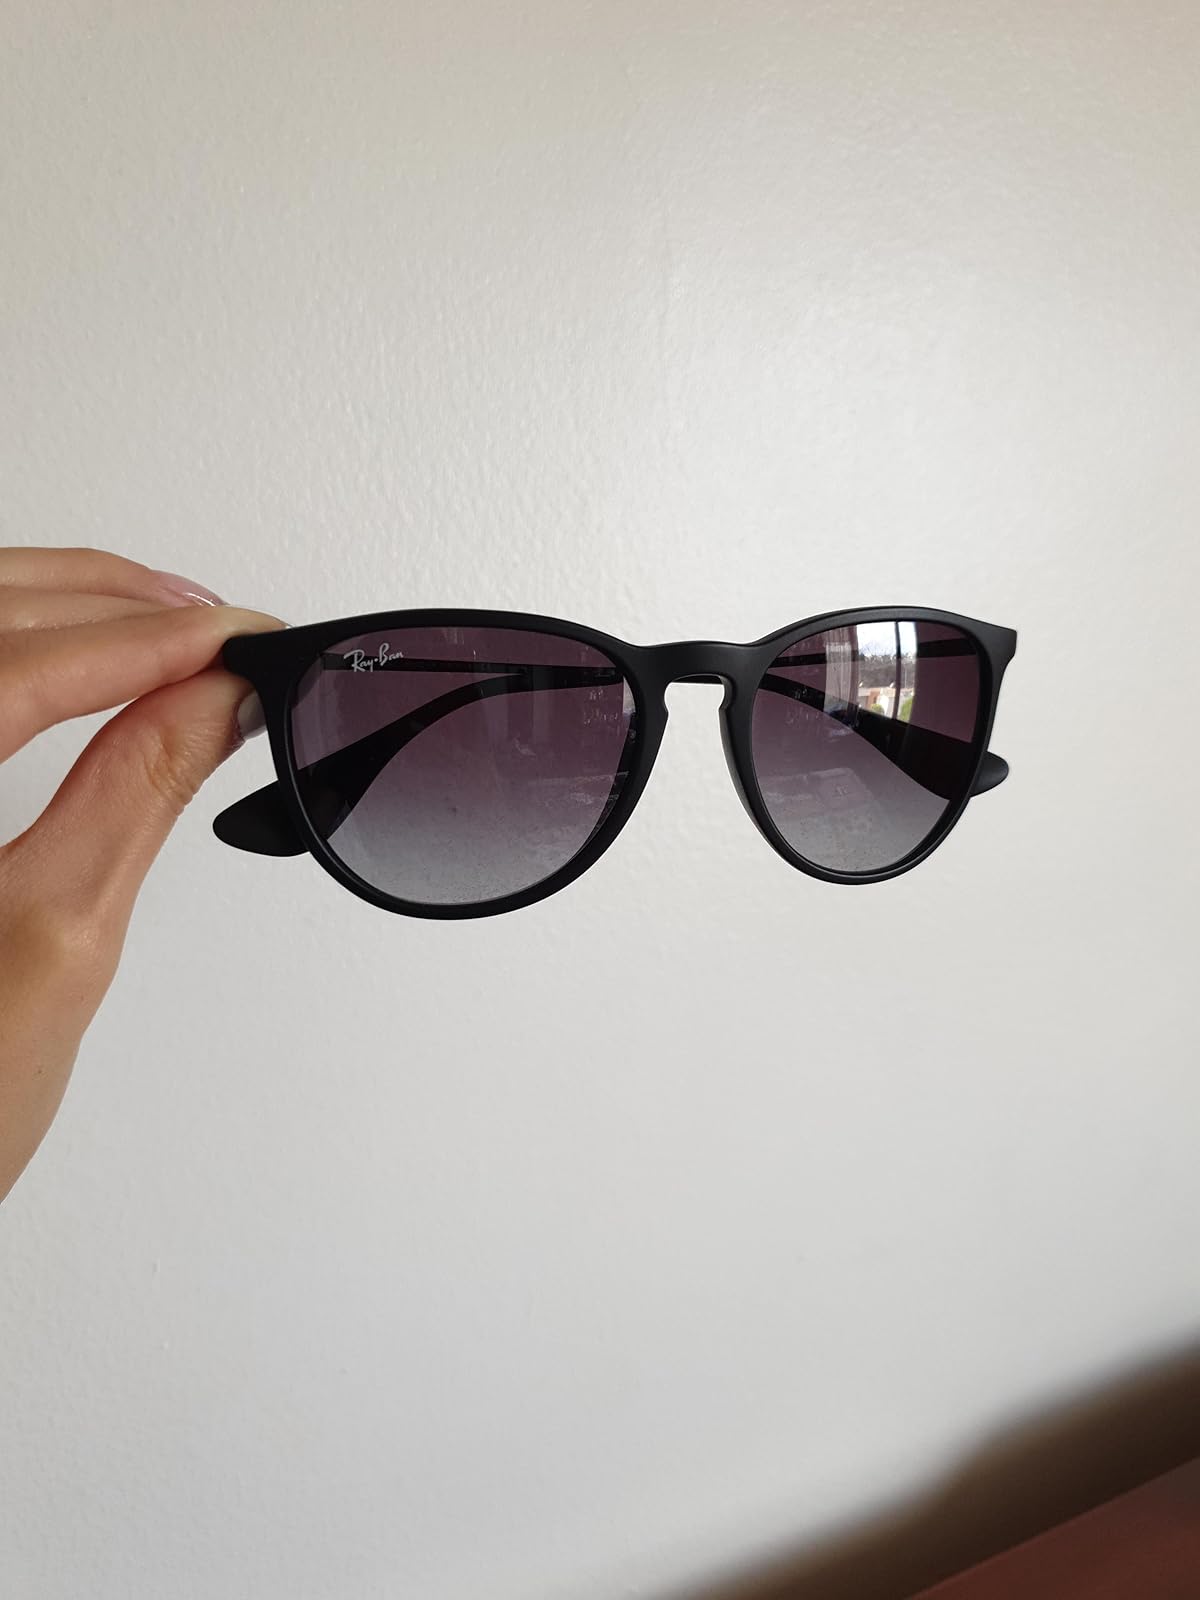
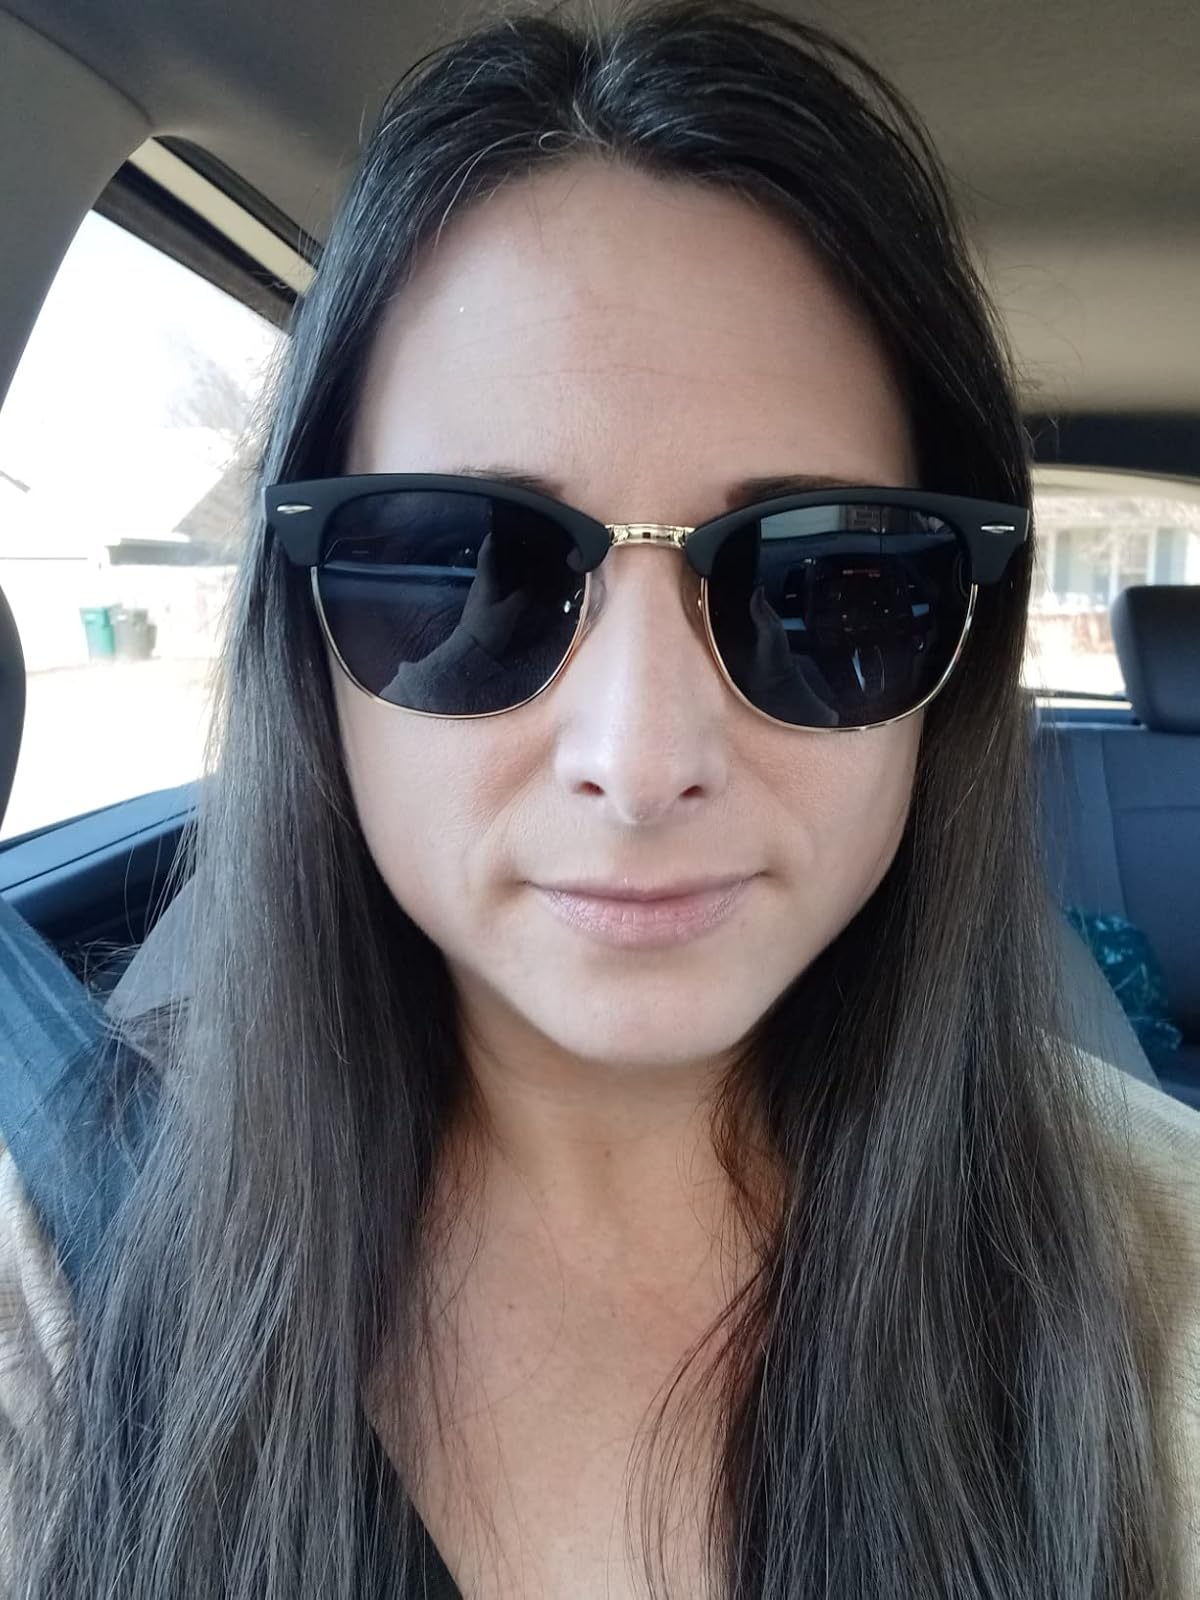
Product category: accessories_sunglasses
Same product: no